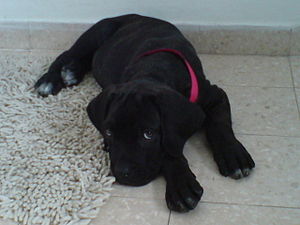
Cane Corso Italiano / Størrelse
Cane Corso hvalp
Cane Corso Italiano er en hunderace i FCI gruppe2. Cane Corso stammer fra den romerske oldtidshund Canis Pugnax, en stor molosser, der blev brugt til krigshund.